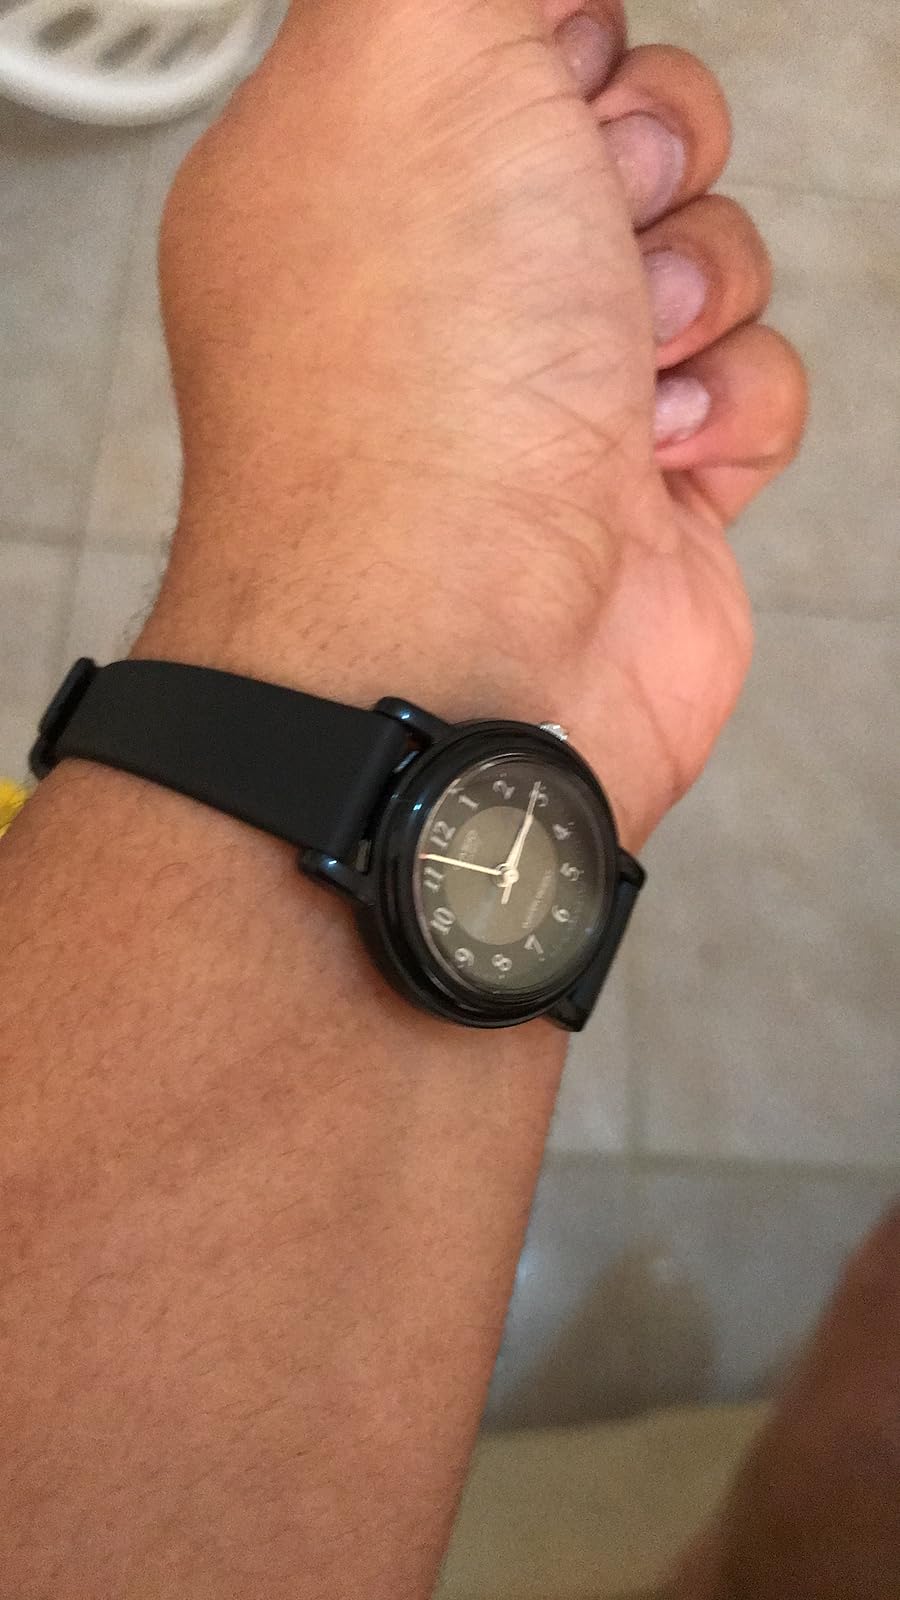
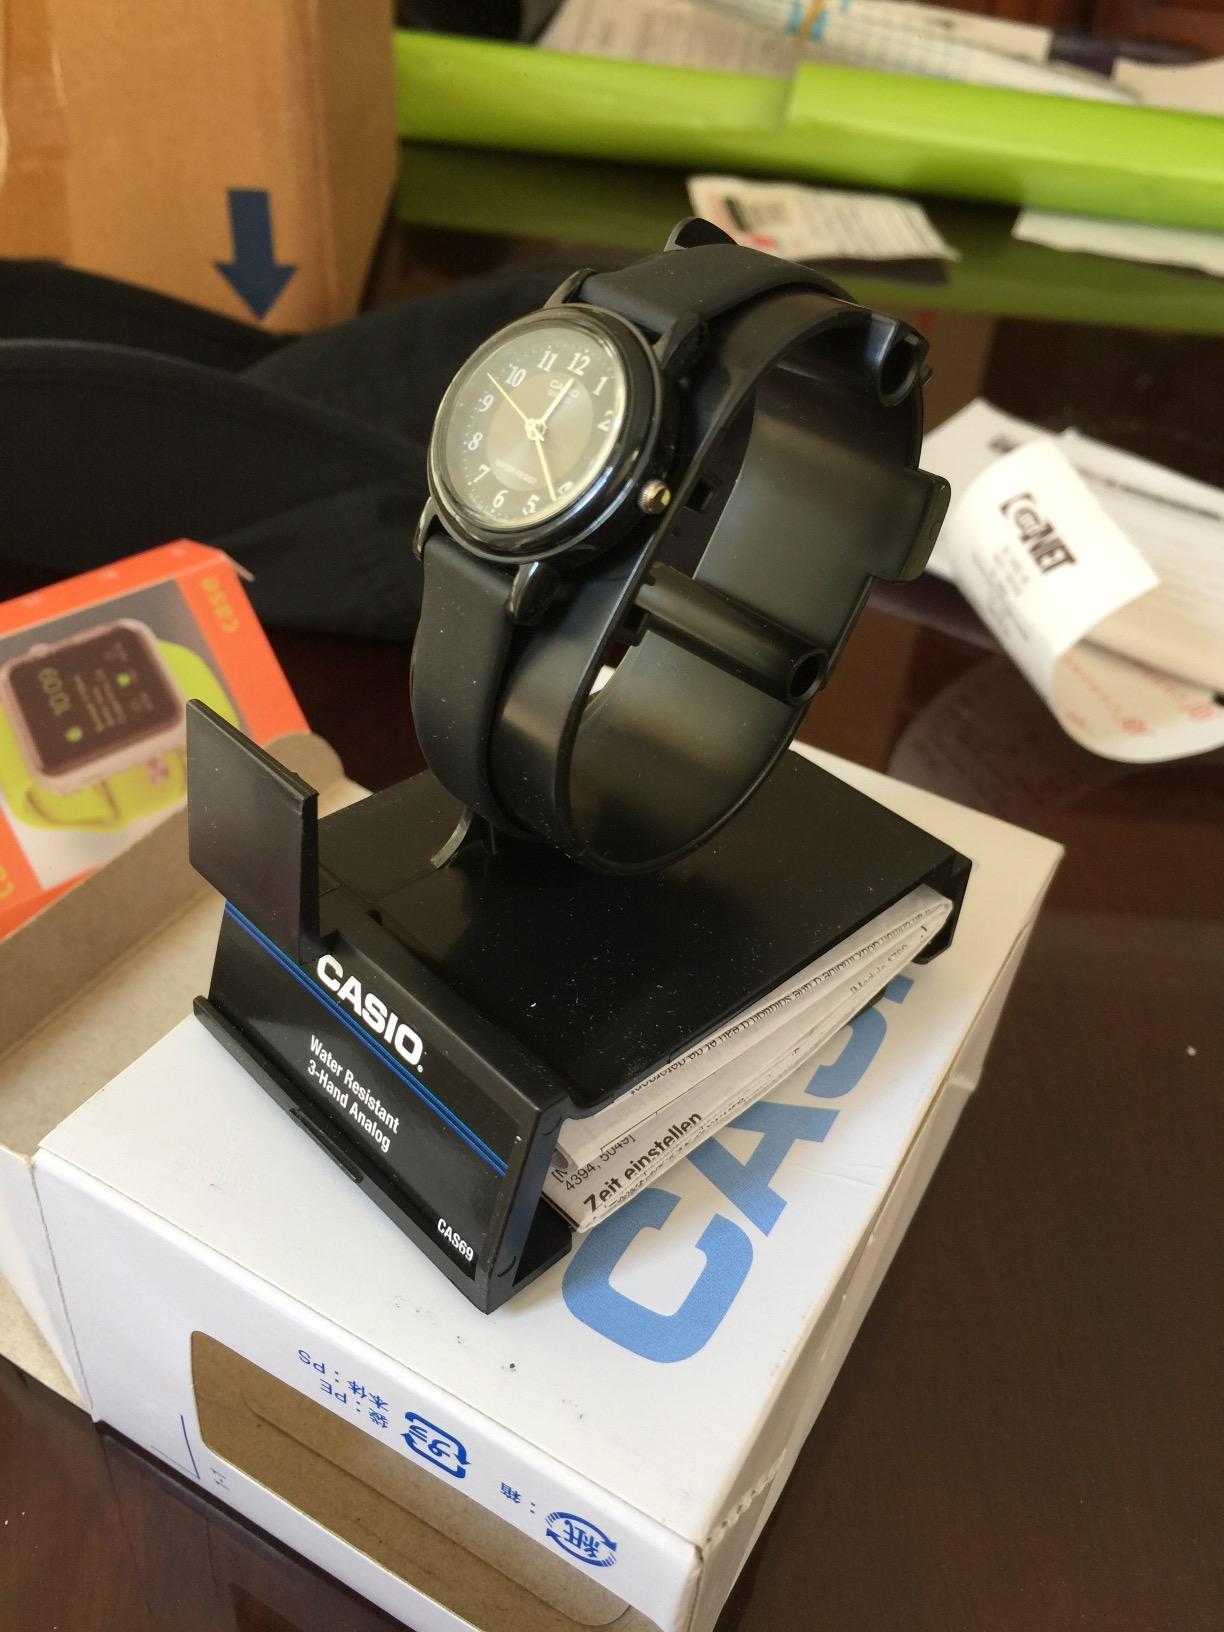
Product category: accessories_watch
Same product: yes